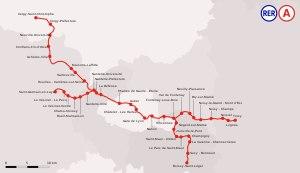
La ligne A du RER d'Île-de-France, plus souvent simplement nommée RER A, est une ligne du réseau express régional d'Île-de-France qui traverse d'est en ouest l'agglomération parisienne, avec plusieurs branches aux extrémités d'un tronçon central. Elle relie Saint-Germain-en-Laye, Cergy et Poissy à l'ouest, à Boissy-Saint-Léger et Marne-la-Vallée à l'est, en passant par le cœur de Paris.